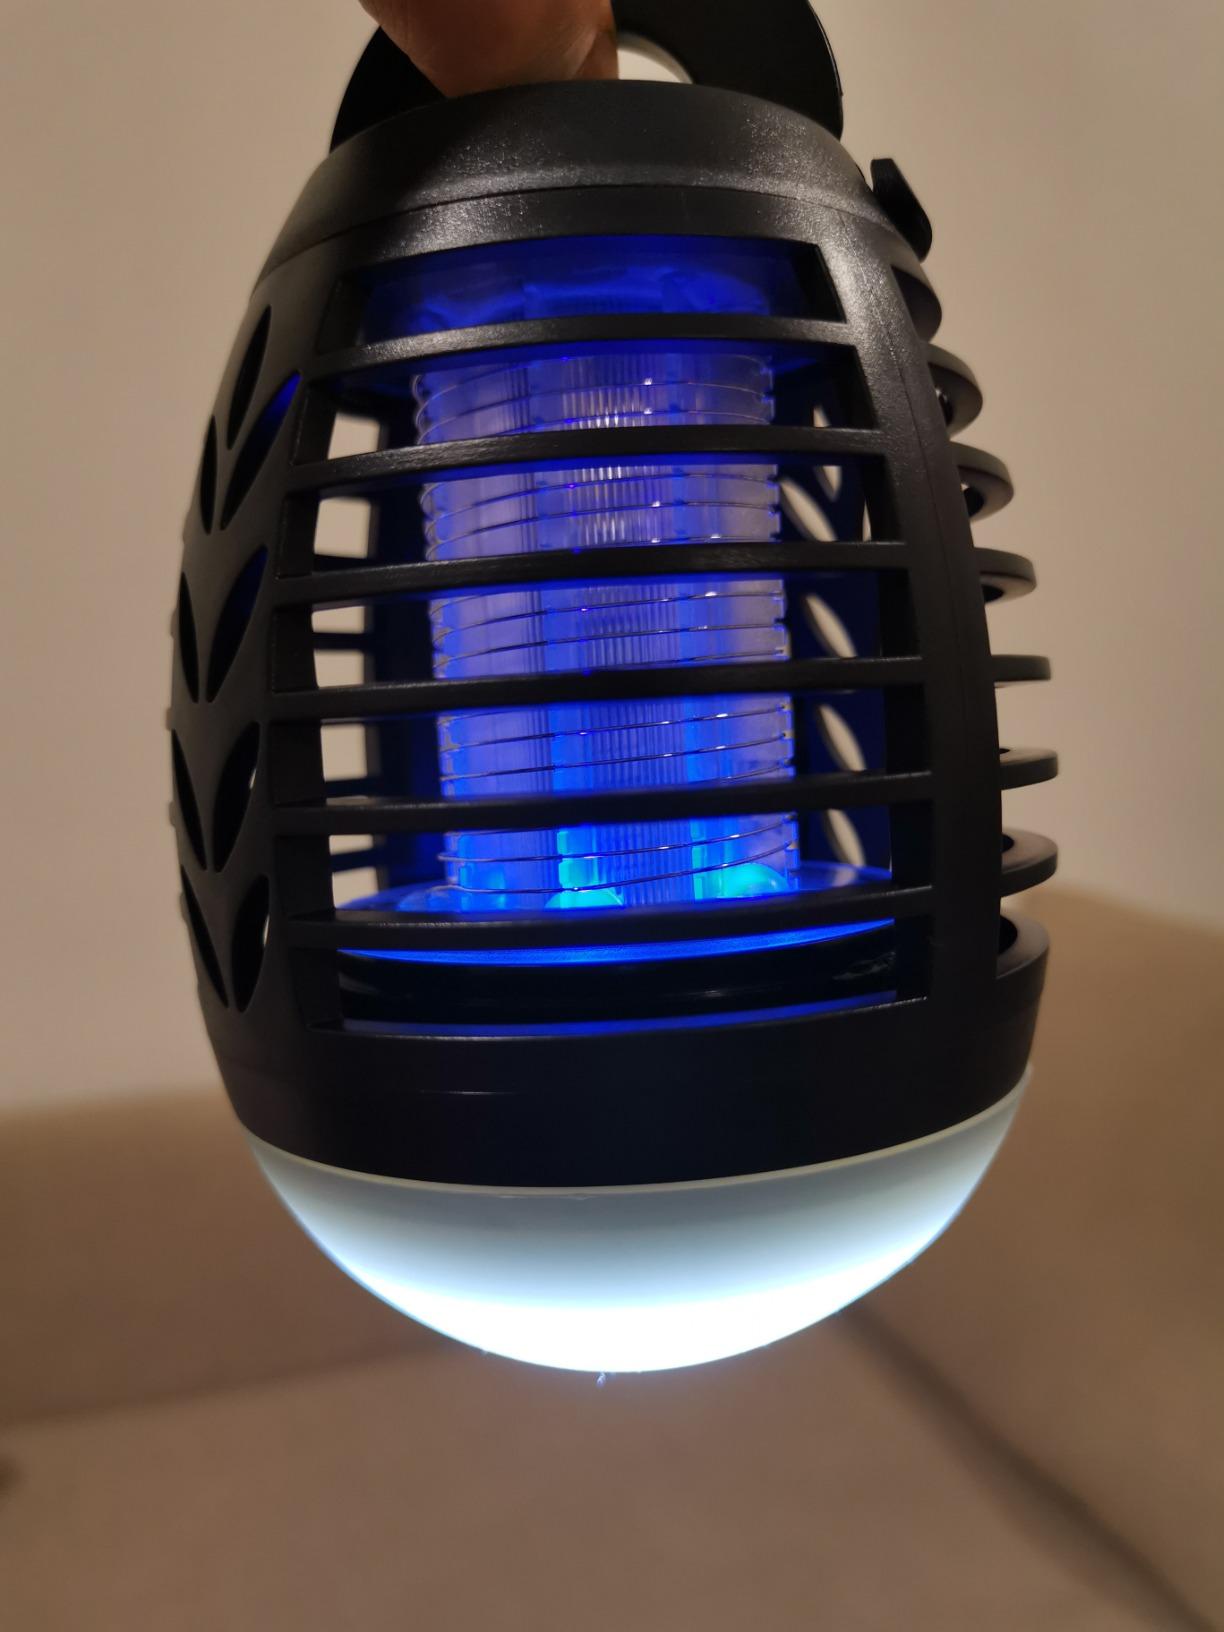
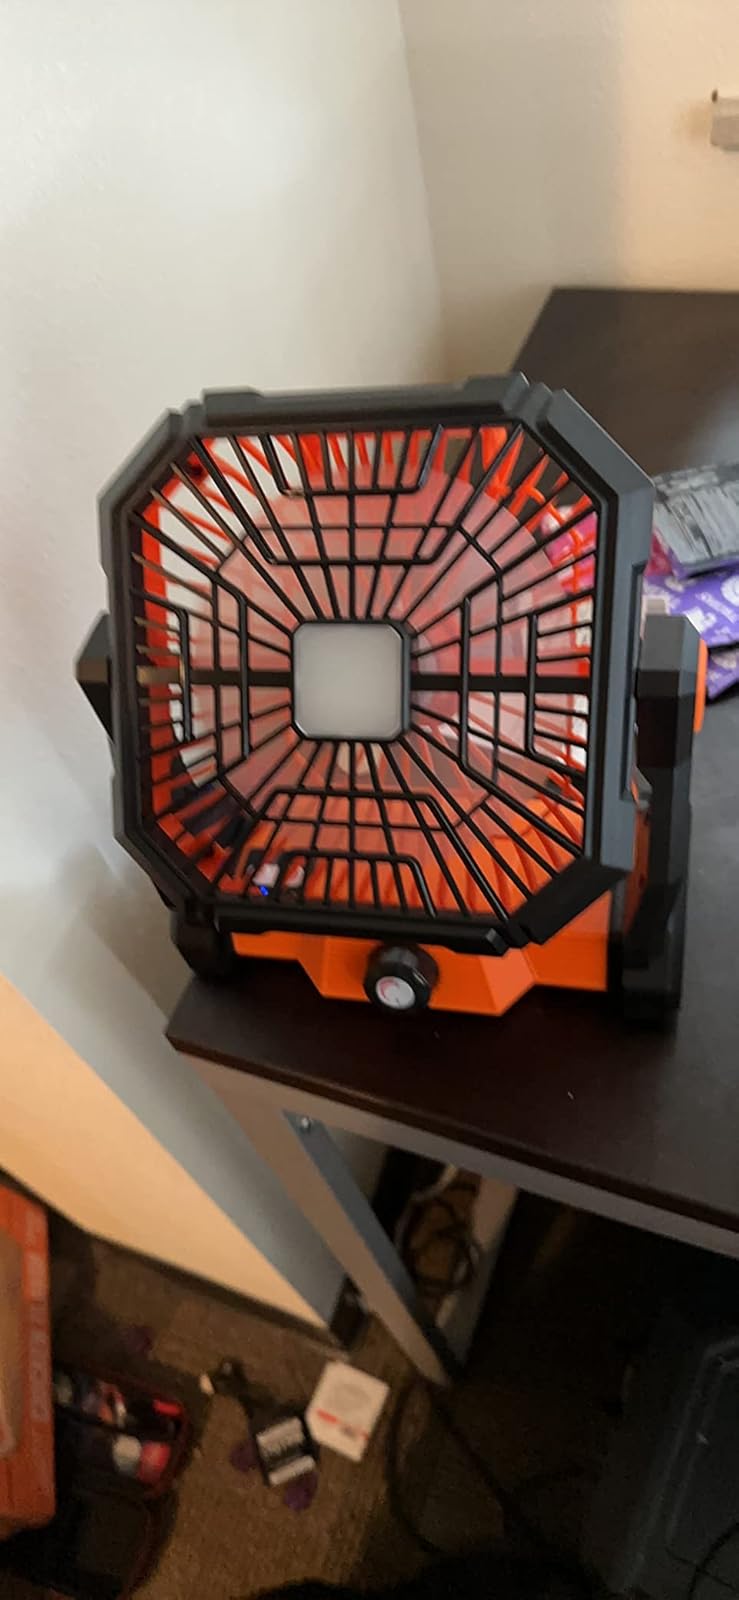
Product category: lantern
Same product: no